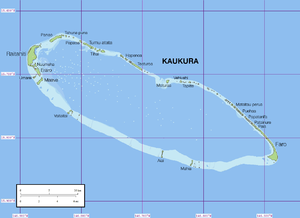
Kaukura, également nommé Kaheko, est un atoll situé dans l'archipel des Tuamotu en Polynésie française dans le sous-groupe des Îles Palliser. Il est rattaché administrativement à la commune d'Arutua.